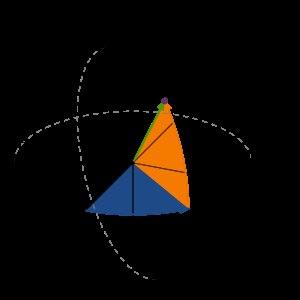
On appelle coordonnées sphériques divers systèmes de coordonnées orthogonales de l'espace analogues aux coordonnées polaires du plan. Un point de l'espace est repéré dans ces systèmes par la distance à une origine et par deux angles. Ils sont d'emploi courant pour le repérage géographique : l'altitude, la latitude et la longitude sont une variante de ces coordonnées. Plusieurs systèmes de coordonnées sphériques sont également employés en astrométrie.